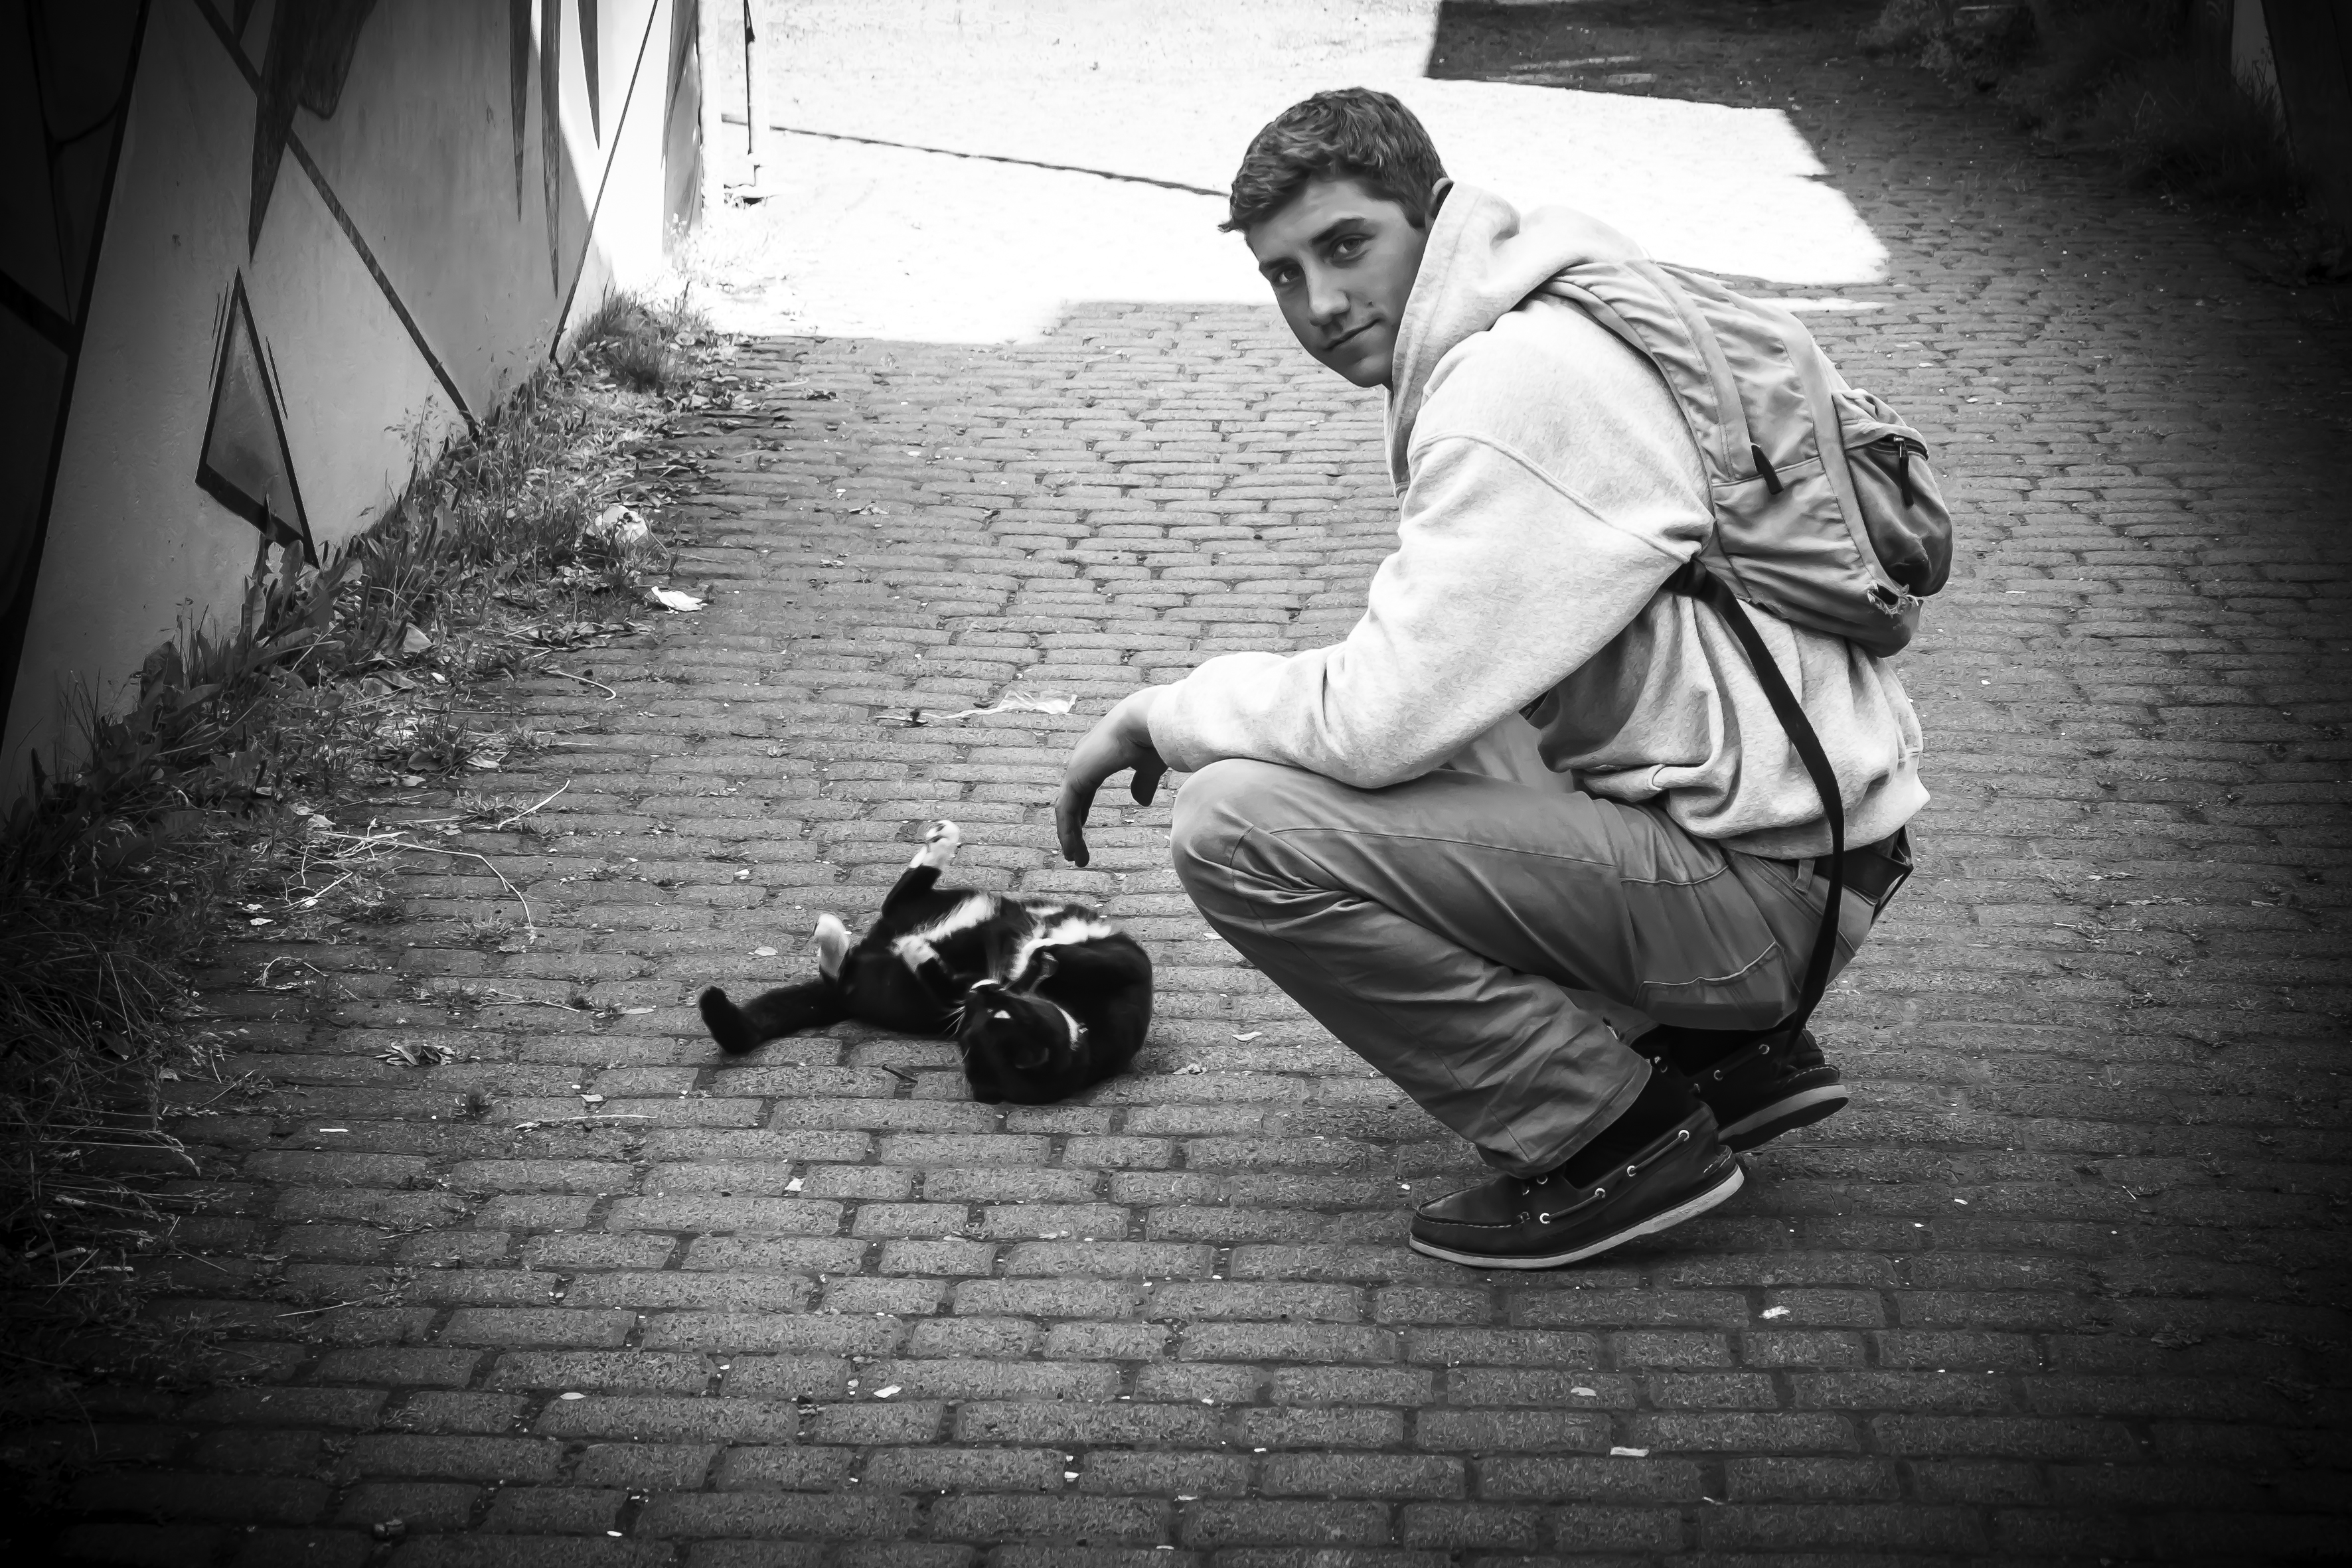
man, person, black and white, white, street, photography, urban, travel, male, fujifilm, sitting, darkness, iceland, black, monochrome, bw, blackandwhite, blackwhite, is, ngc, photograph, snapshot, fuji, emotion, fujixt1, reykjavik, fujix, noireblanc, photo shoot, monochrome photography, film noir, human positions